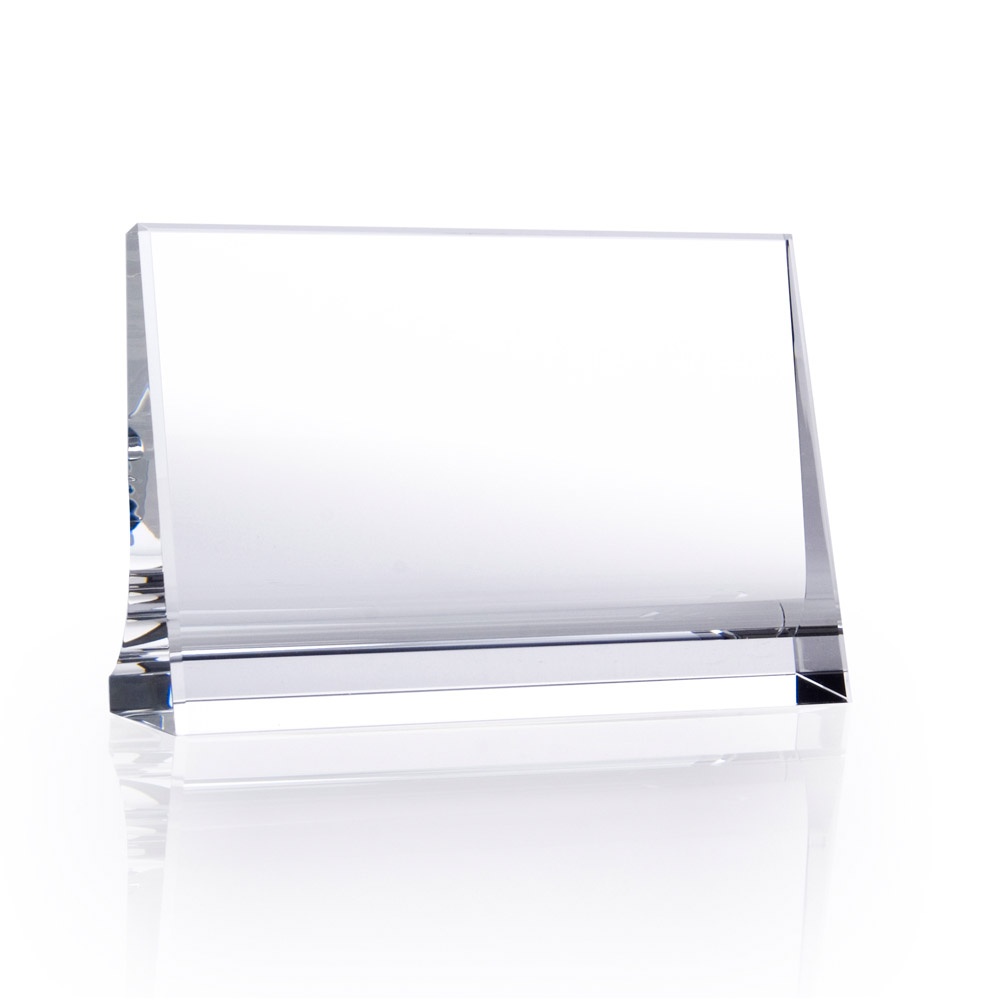
Horizontal Plaque (Curved Back) 3"
Showcase your message in style with this sturdy optical crystal horizontal plaque. The Horizontal Plaque ideal for a great gift or commemoration award on any special occasion offers ample personalization area for logo, special commemoration, even a picture. Has a curved back for added style.
Category: Arts & Entertainment > Party & Celebration > Trophies & Awards > Award Plaques